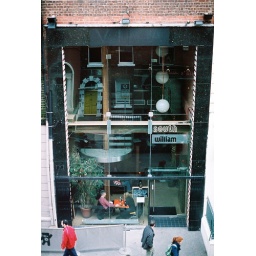
We can see our front door reflected in the glass front of the pub across the street.